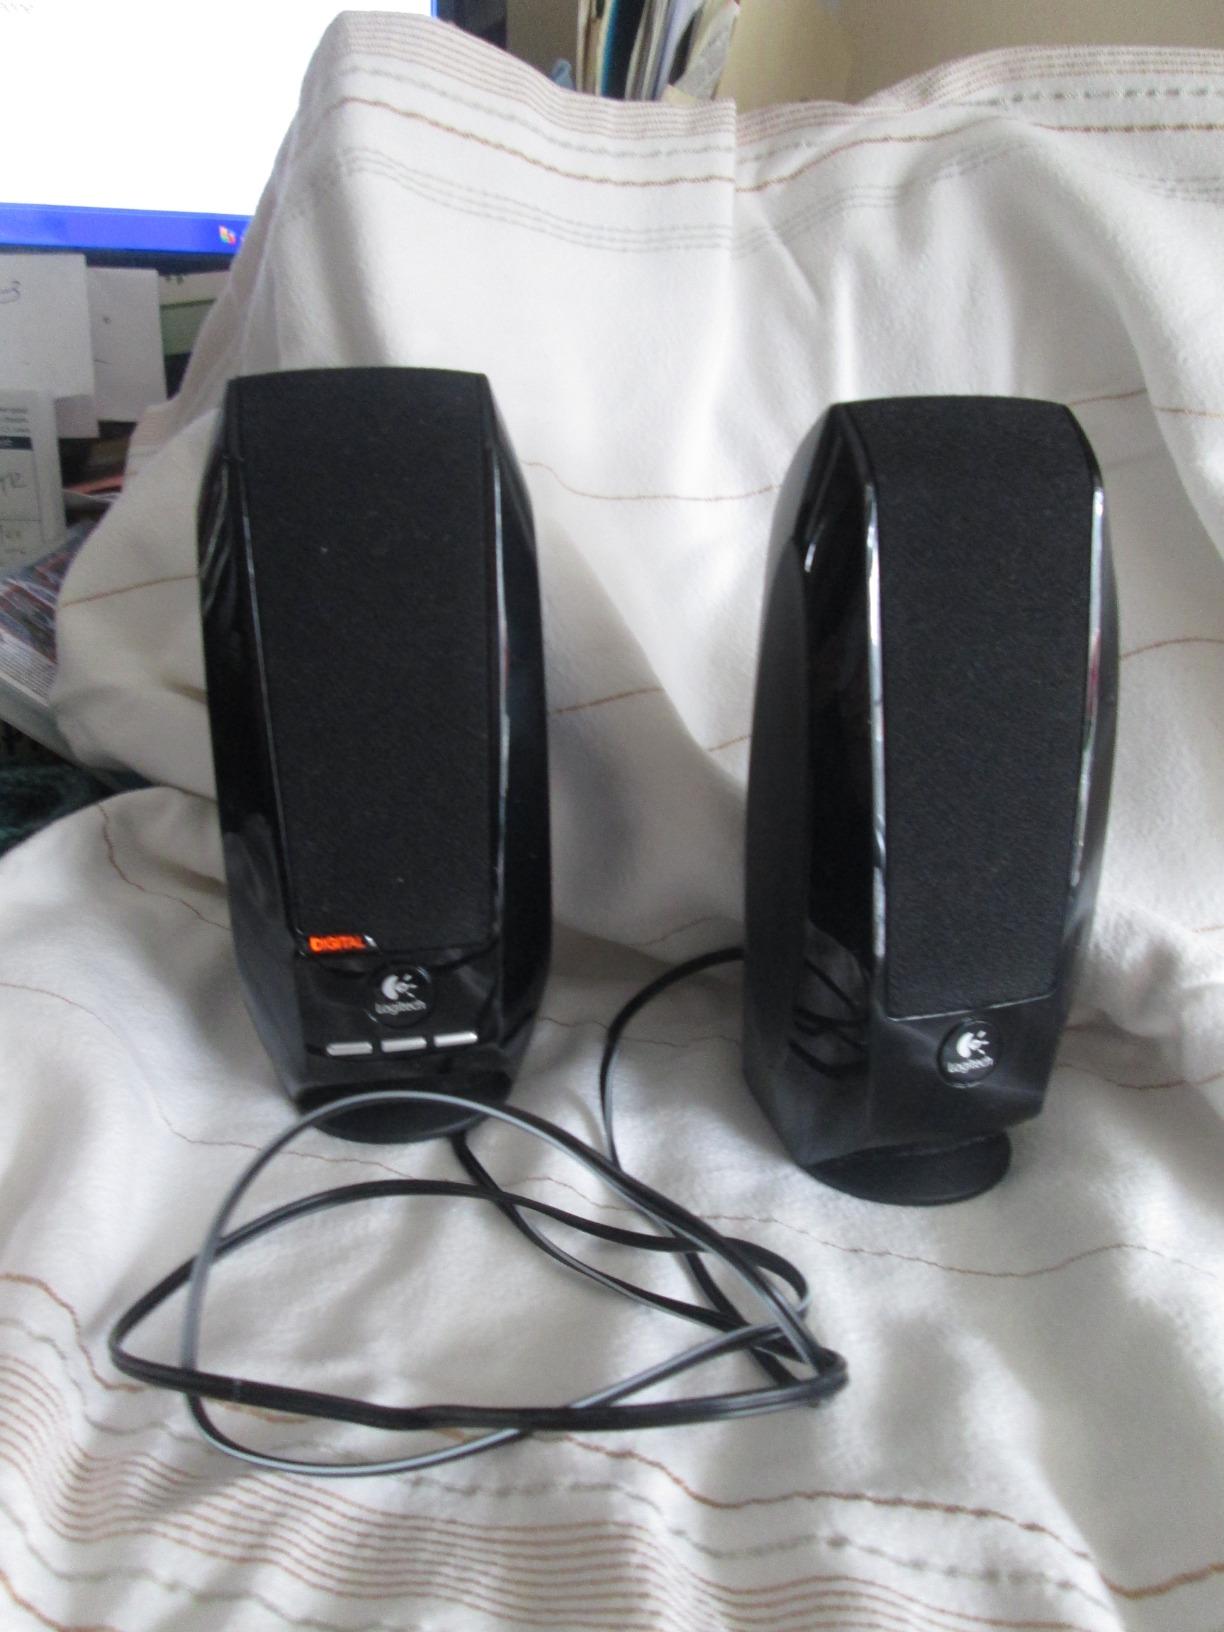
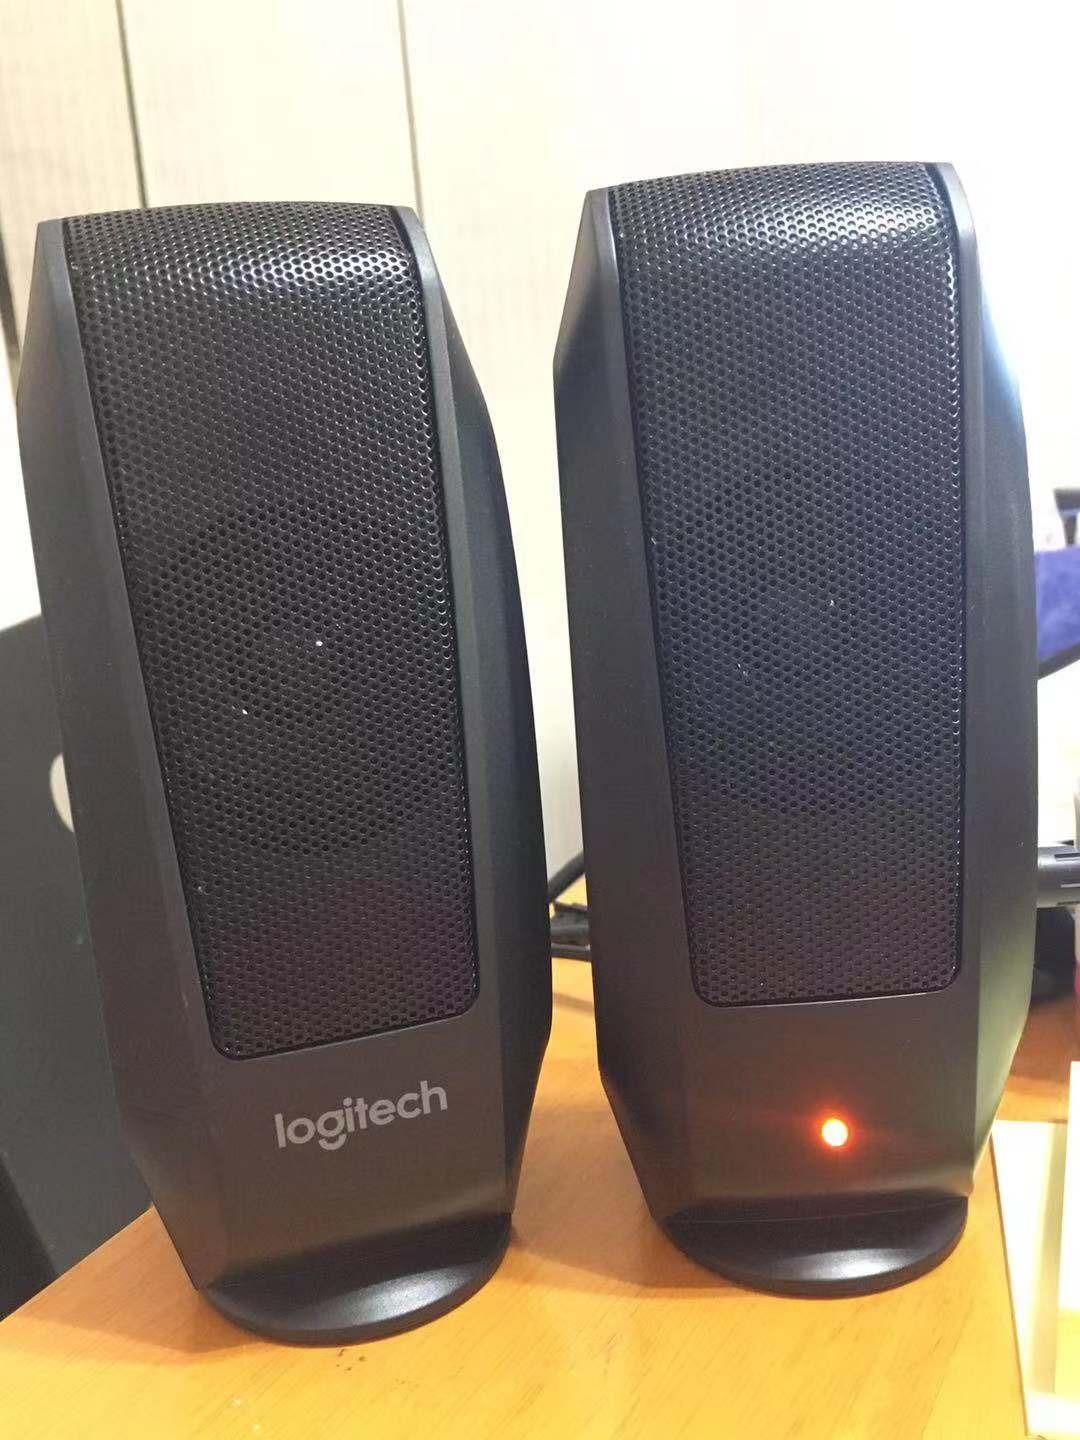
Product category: speaker
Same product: no